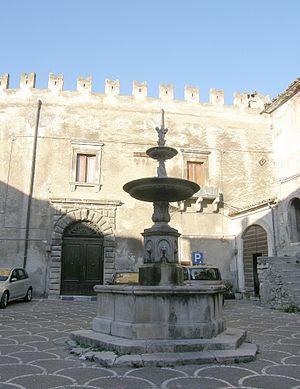
Le château des Médicis est un château situé dans la ville de Bussi sul Tirino, province de Pescara, dans les Abruzzes.